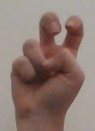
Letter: toot